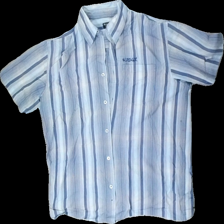
View: front
Type: Shirt
Category: Men
Brand: Not in the list
Brand text on label: Blustar
Colors: Blue, White
Material: 68% cotton, 32% polyester
Pattern: Other
Cut: Regular
Size: L
Season: All
Stains: Minor
Price range: <50
Recommended usage: Export